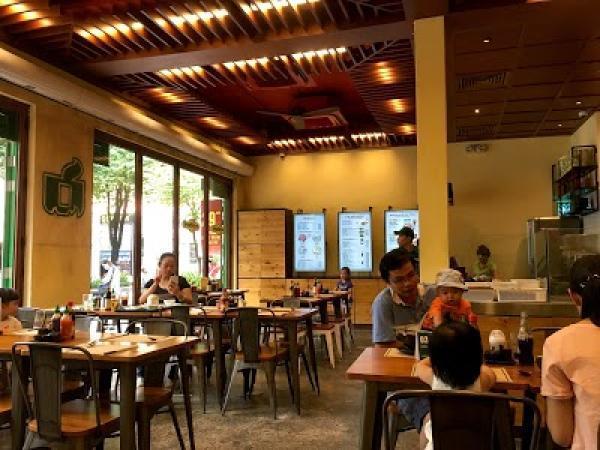
có nhiều người đang ngồi ở bên trong quán ăn